Cultural Center of the National Bank of Greece in Thessaloniki

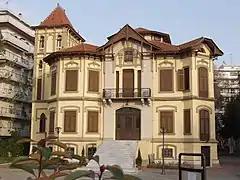
View from Megas Alexandros Avenue

The Cultural Center of the National Bank of Greece in Thessaloniki (Πολιτιστικό Κέντρο του Μ.Ι.Ε.Τ. στη Θεσσαλονίκη) is a museum in Thessaloniki, Central Macedonia, Greece. It belongs to the Cultural Foundation of the National Bank.